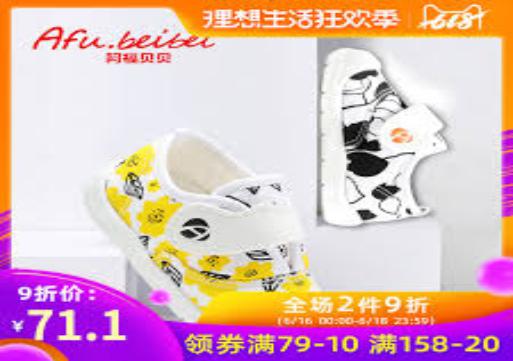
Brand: AFuBeiBei
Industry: Clothes